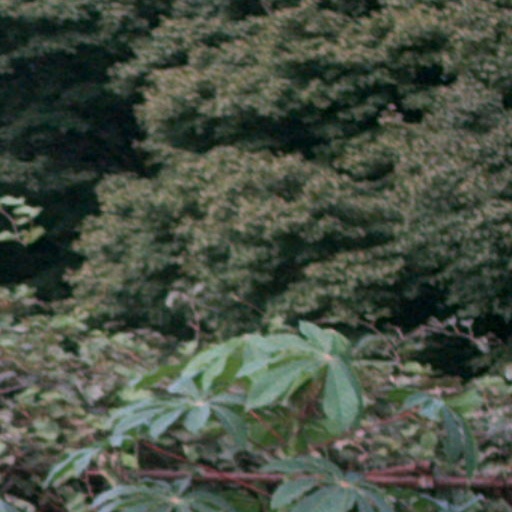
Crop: cassava